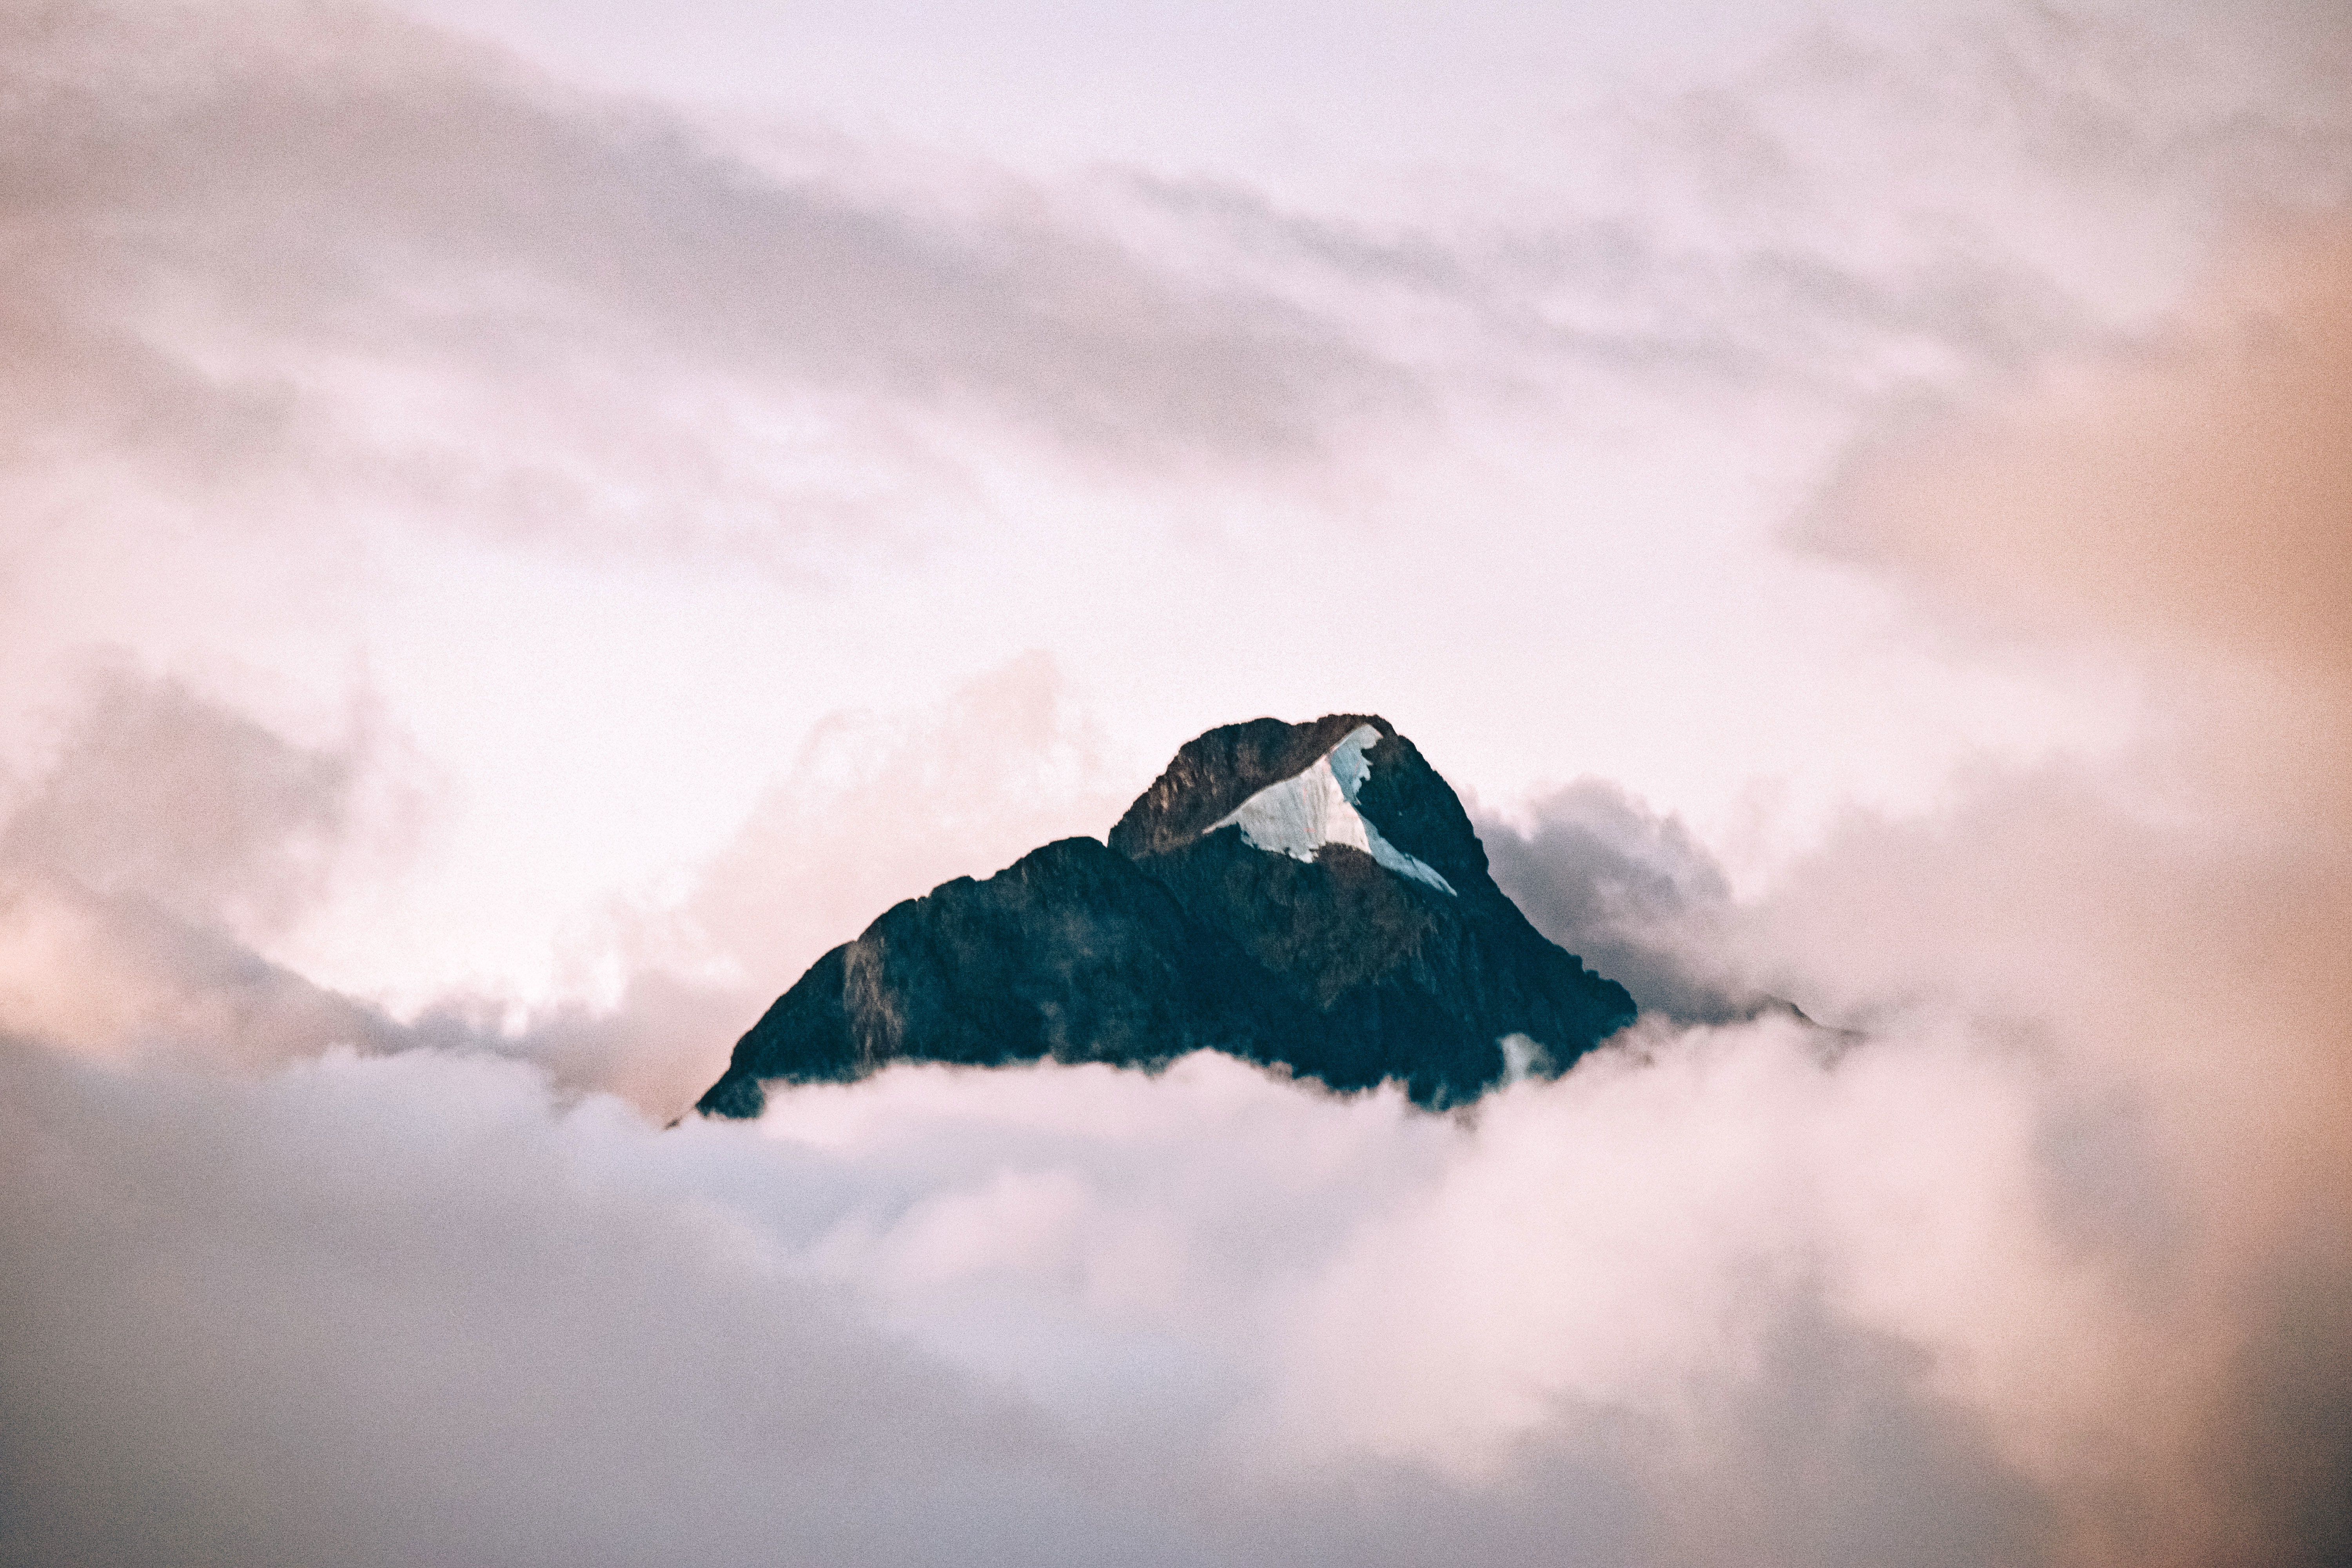
mountain, cloud, sky, atmosphere, peak, mountain range, cloudscape, meteorological phenomenon, atmospheric phenomenon, atmosphere of earth